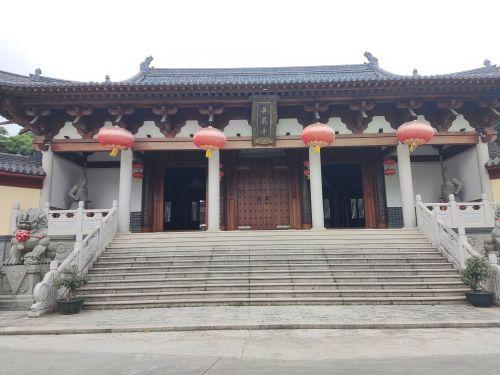
地标名称：华严寺
所在城市：汕头市·金平区